Plymouth Slingshot

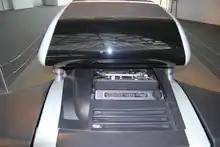
Slingshot's engine.

The Slingshot features a mid-mounted, 2.2L DOHC inline-four engine, with twin cams, 16 valves, and an intercooled turbocharger. The engine was rated at 225 HP and 225 lb/ft. of torque. The engine is located behind the canopy, in a semi-exposed module.